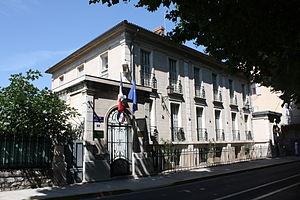
Sous-préfecture de Forcalquier (Alpes-de-Haute-Provence)
L'arrondissement de Forcalquier est une division administrative française, située dans le département des Alpes-de-Haute-Provence et la région Provence-Alpes-Côte d'Azur.